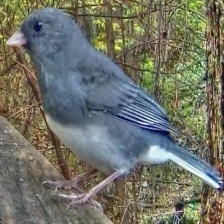
Species: DARK EYED JUNCO
Scientific name: JUNCO HYEMALIS